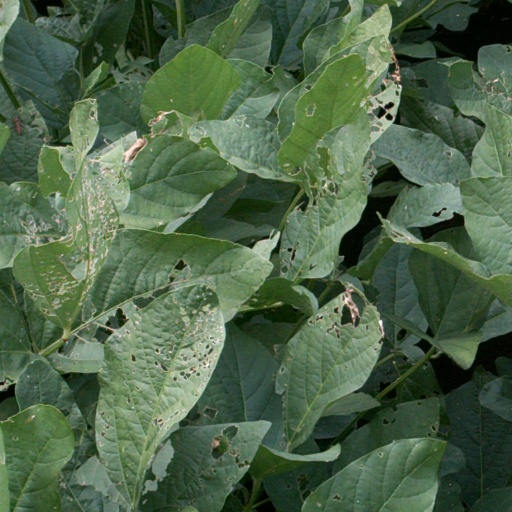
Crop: soybean